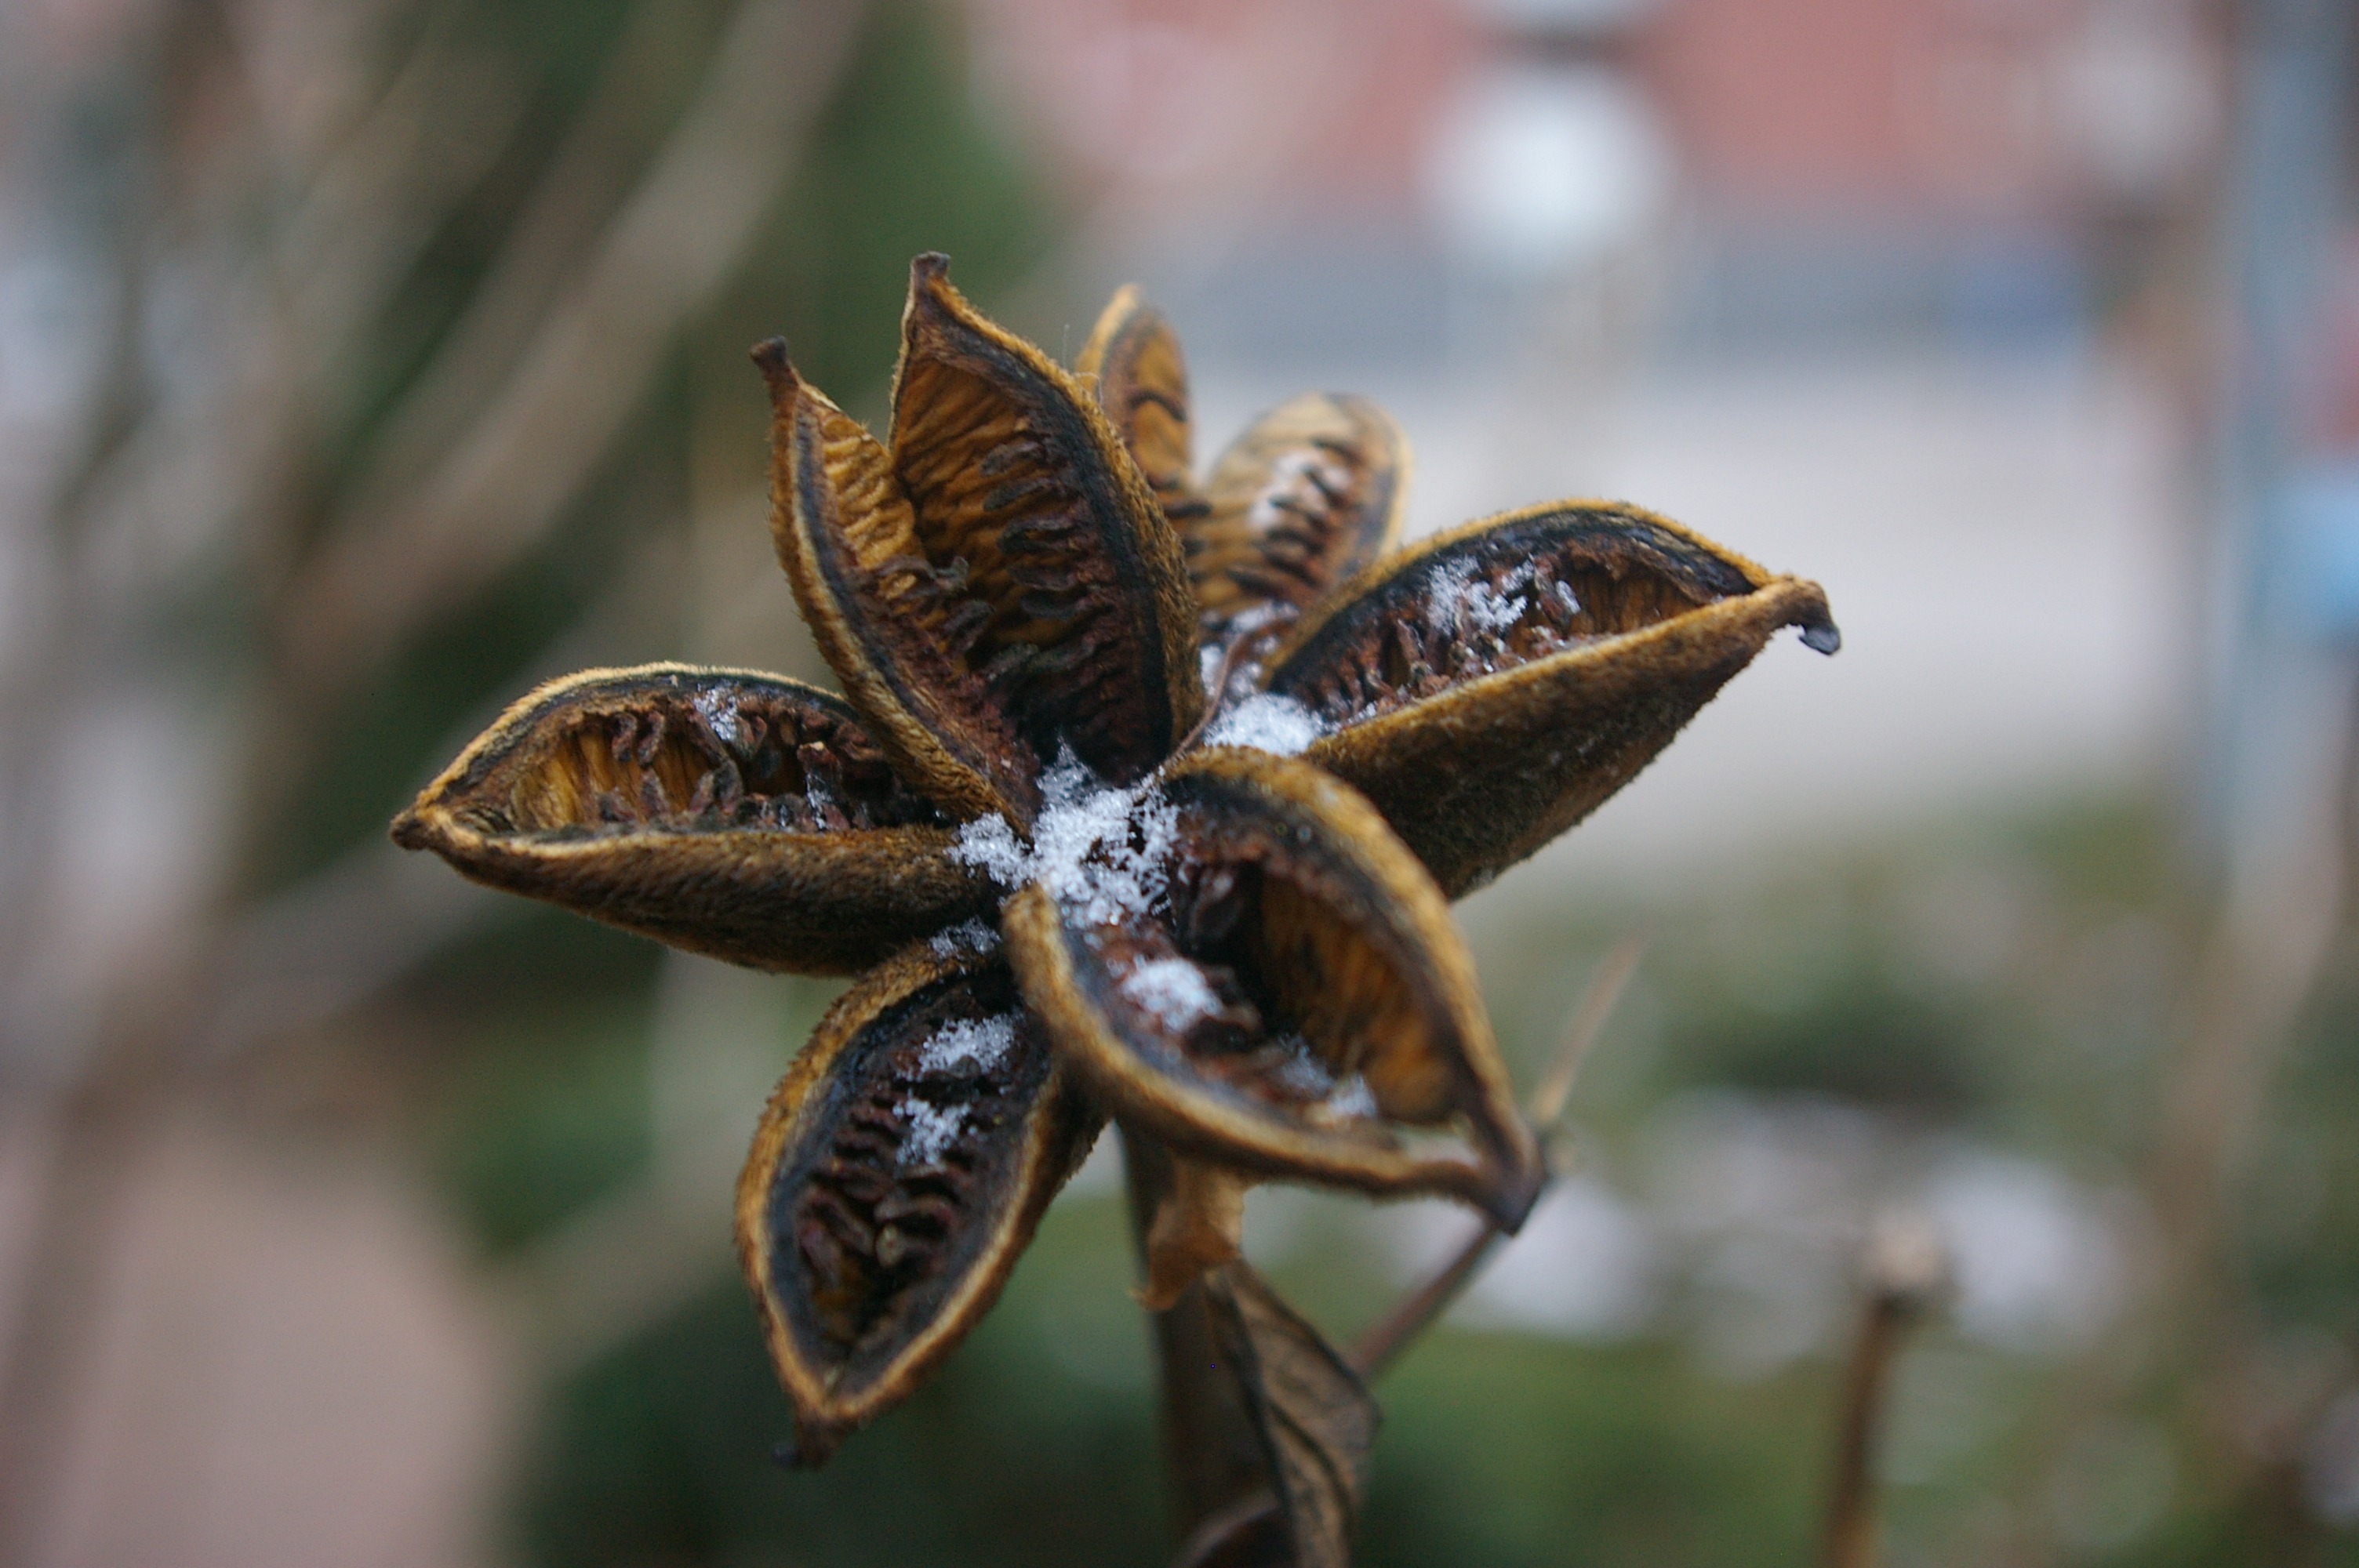
nature, winter, plant, photography, leaf, flower, frost, wildlife, botany, flora, fauna, invertebrate, dried flower, wildflower, close up, macro photography